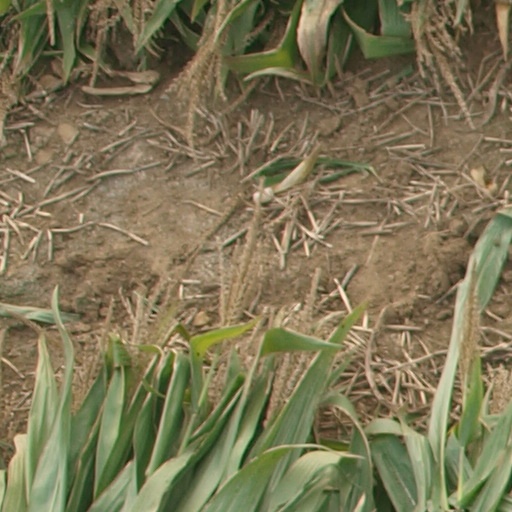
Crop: maize; corn